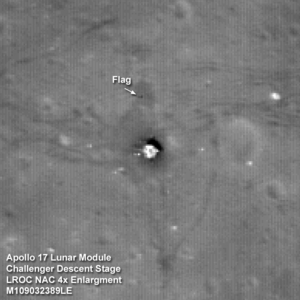
Les théories conspirationnistes sur le programme Apollo sont une série de récits populaires prenant le contrepied des informations officielles : selon ces théories, les vaisseaux du programme Apollo ne se seraient jamais posés sur la Lune et il s'agirait d'une mise en scène réalisée sur Terre. Ces rumeurs peu diffusées, ne concernant qu'une fraction des classes sociales les plus défavorisées à l'époque du débarquement sur la Lune, ont pris de l'ampleur dans les années 1970 lorsqu'un climat de défiance vis-à-vis des institutions s'installe chez beaucoup d'Américains dans le sillage du scandale du Watergate et de la guerre du Viêt Nam. Les arguments invoqués peuvent être divisés en trois catégories :
Lunar Reconnaissance Orbiter est une sonde spatiale de type orbiteur de la NASA lancée en 2009 dont l'objectif est d'étudier la Lune depuis son orbite. LRO fait partie du programme Lunar Precursor Robotic dont l'objectif est d'effectuer des reconnaissances approfondies de notre satellite notamment pour préparer les missions habitées du programme Constellation d'exploration lunaire annulé le 11 octobre 2010 par le président Obama.